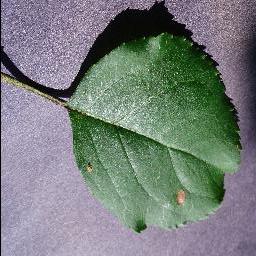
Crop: apple
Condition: black_rot